Monarchy of Australia

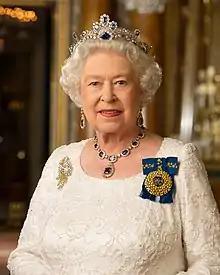
Elizabeth II, the first monarch to be titled "Queen of Australia", wearing her Australian insignia as sovereign of the Order of Australia and the Australian Wattle Spray Brooch, 2011

Key features of Australia's system of government include its basis on a combination of written and unwritten rules, comprising the sovereign, governors, and governor-general. The Constitution does not mention the term "head of state". According to the Parliament of Australia website, Australia's head of state is the monarch and its head of government is the prime minister, with powers limited by both law and convention for government to be carried on democratically. However, the governor-general's website states that the office holder is in practice Australia's head of state. A leading textbook on Australian constitutional law formulates the position thus: "The Queen, as represented in Australia by the governor-general, is Australia's head of state."